Polar Airlines

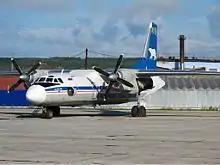
Antonov An-26-100

Polar Airlines ("Poljarnýe avialinii") is an airline based in Yakutsk, Sakha Republic, Russia. It operates scheduled and charter passenger and cargo services. In 2022, it became part of Russia's single far-eastern airline, along with four other airlines. It is currently banned from flying in the EU